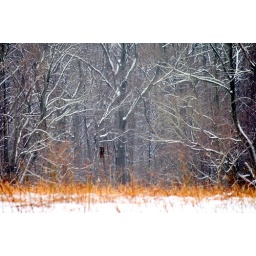
The orange grass made a really nice contrast with the dark trees in the background.